Laines-aux-Bois

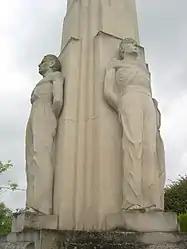
Resistance monument

Laines-aux-Bois is a commune in the Aube department in north-central France.